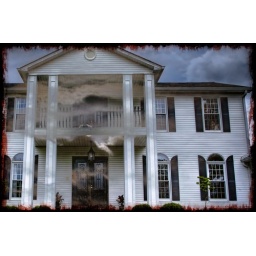
girl in window